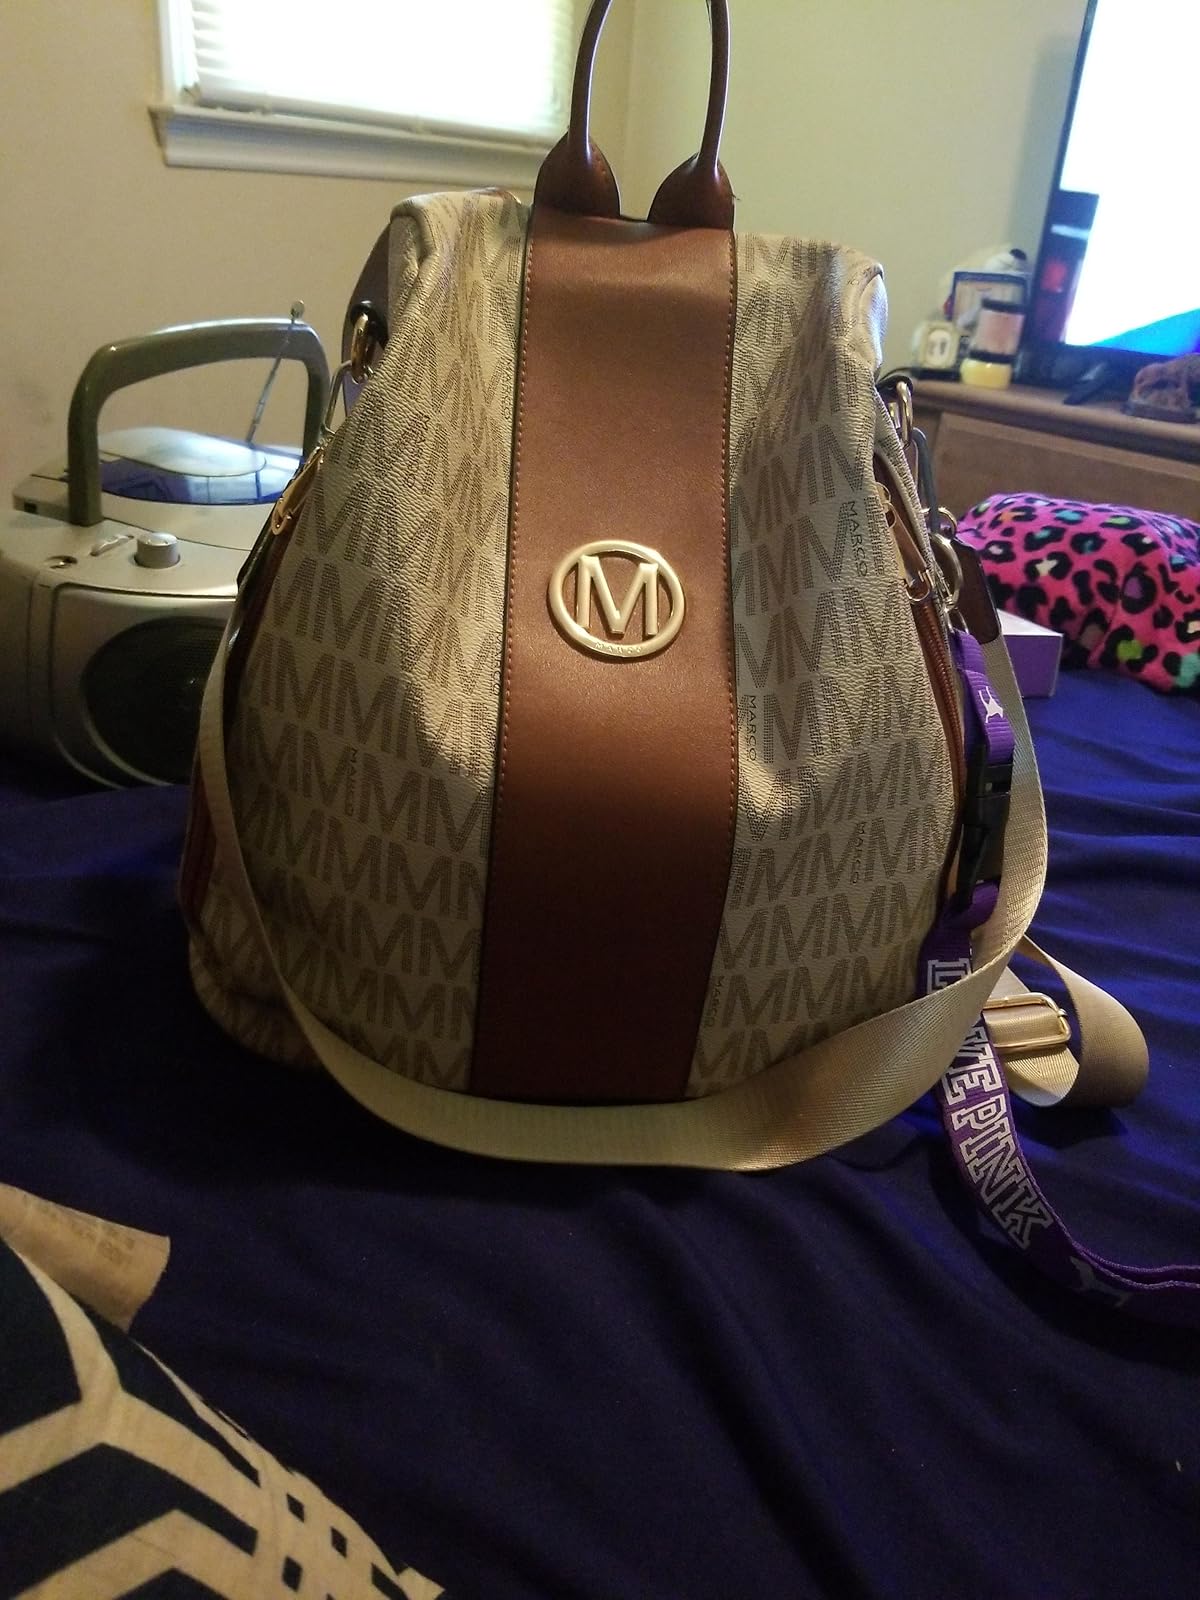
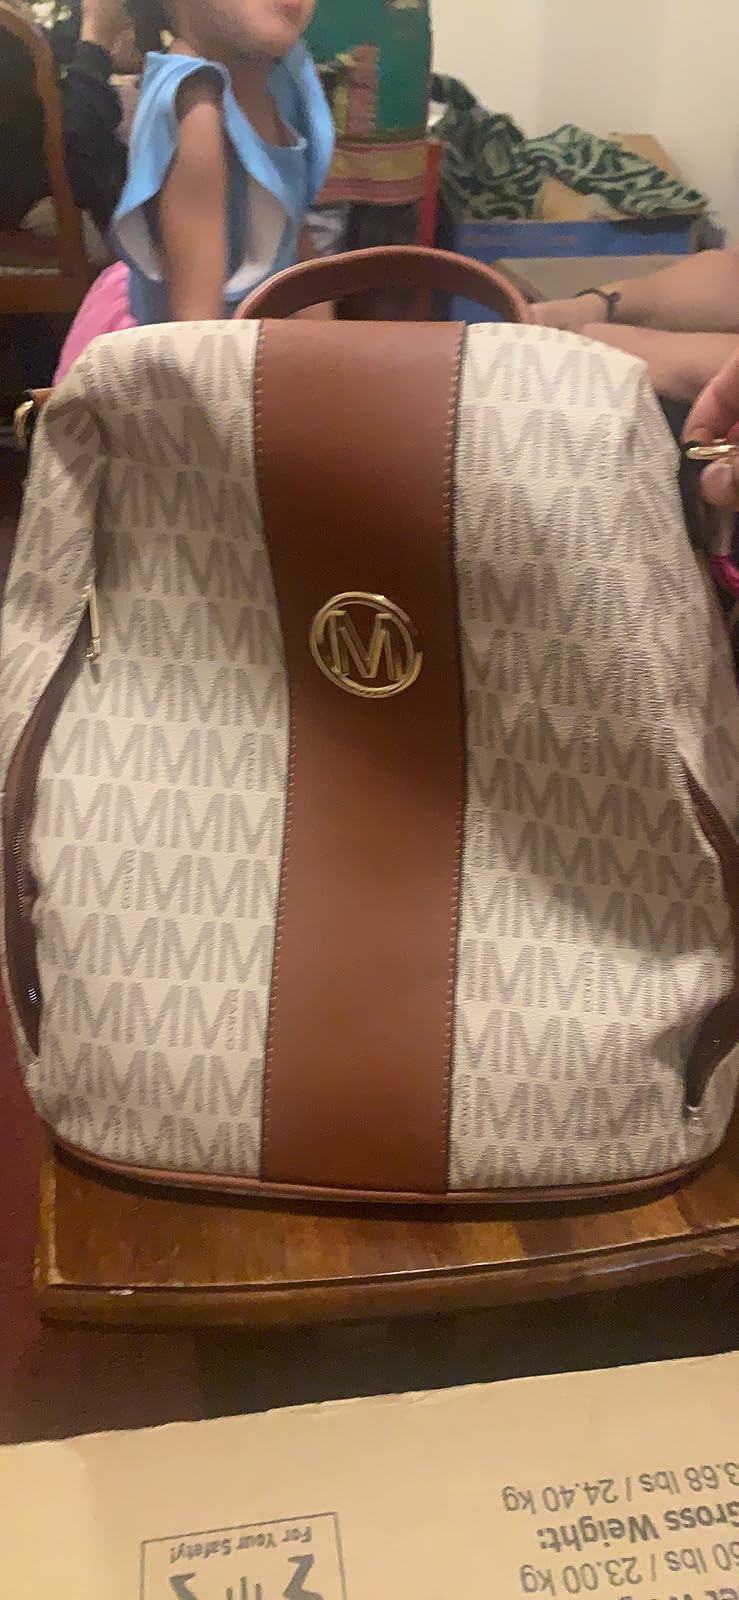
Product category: accessories_handbag
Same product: yes